CB Conquero

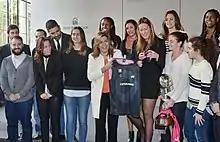

In July 2016, after finishing in third position for the season, the club was expelled from the Liga Femenina due to its debts. Following this decision, the club chose to register in the third tier while awaiting a judicial verdict regarding its expulsion.